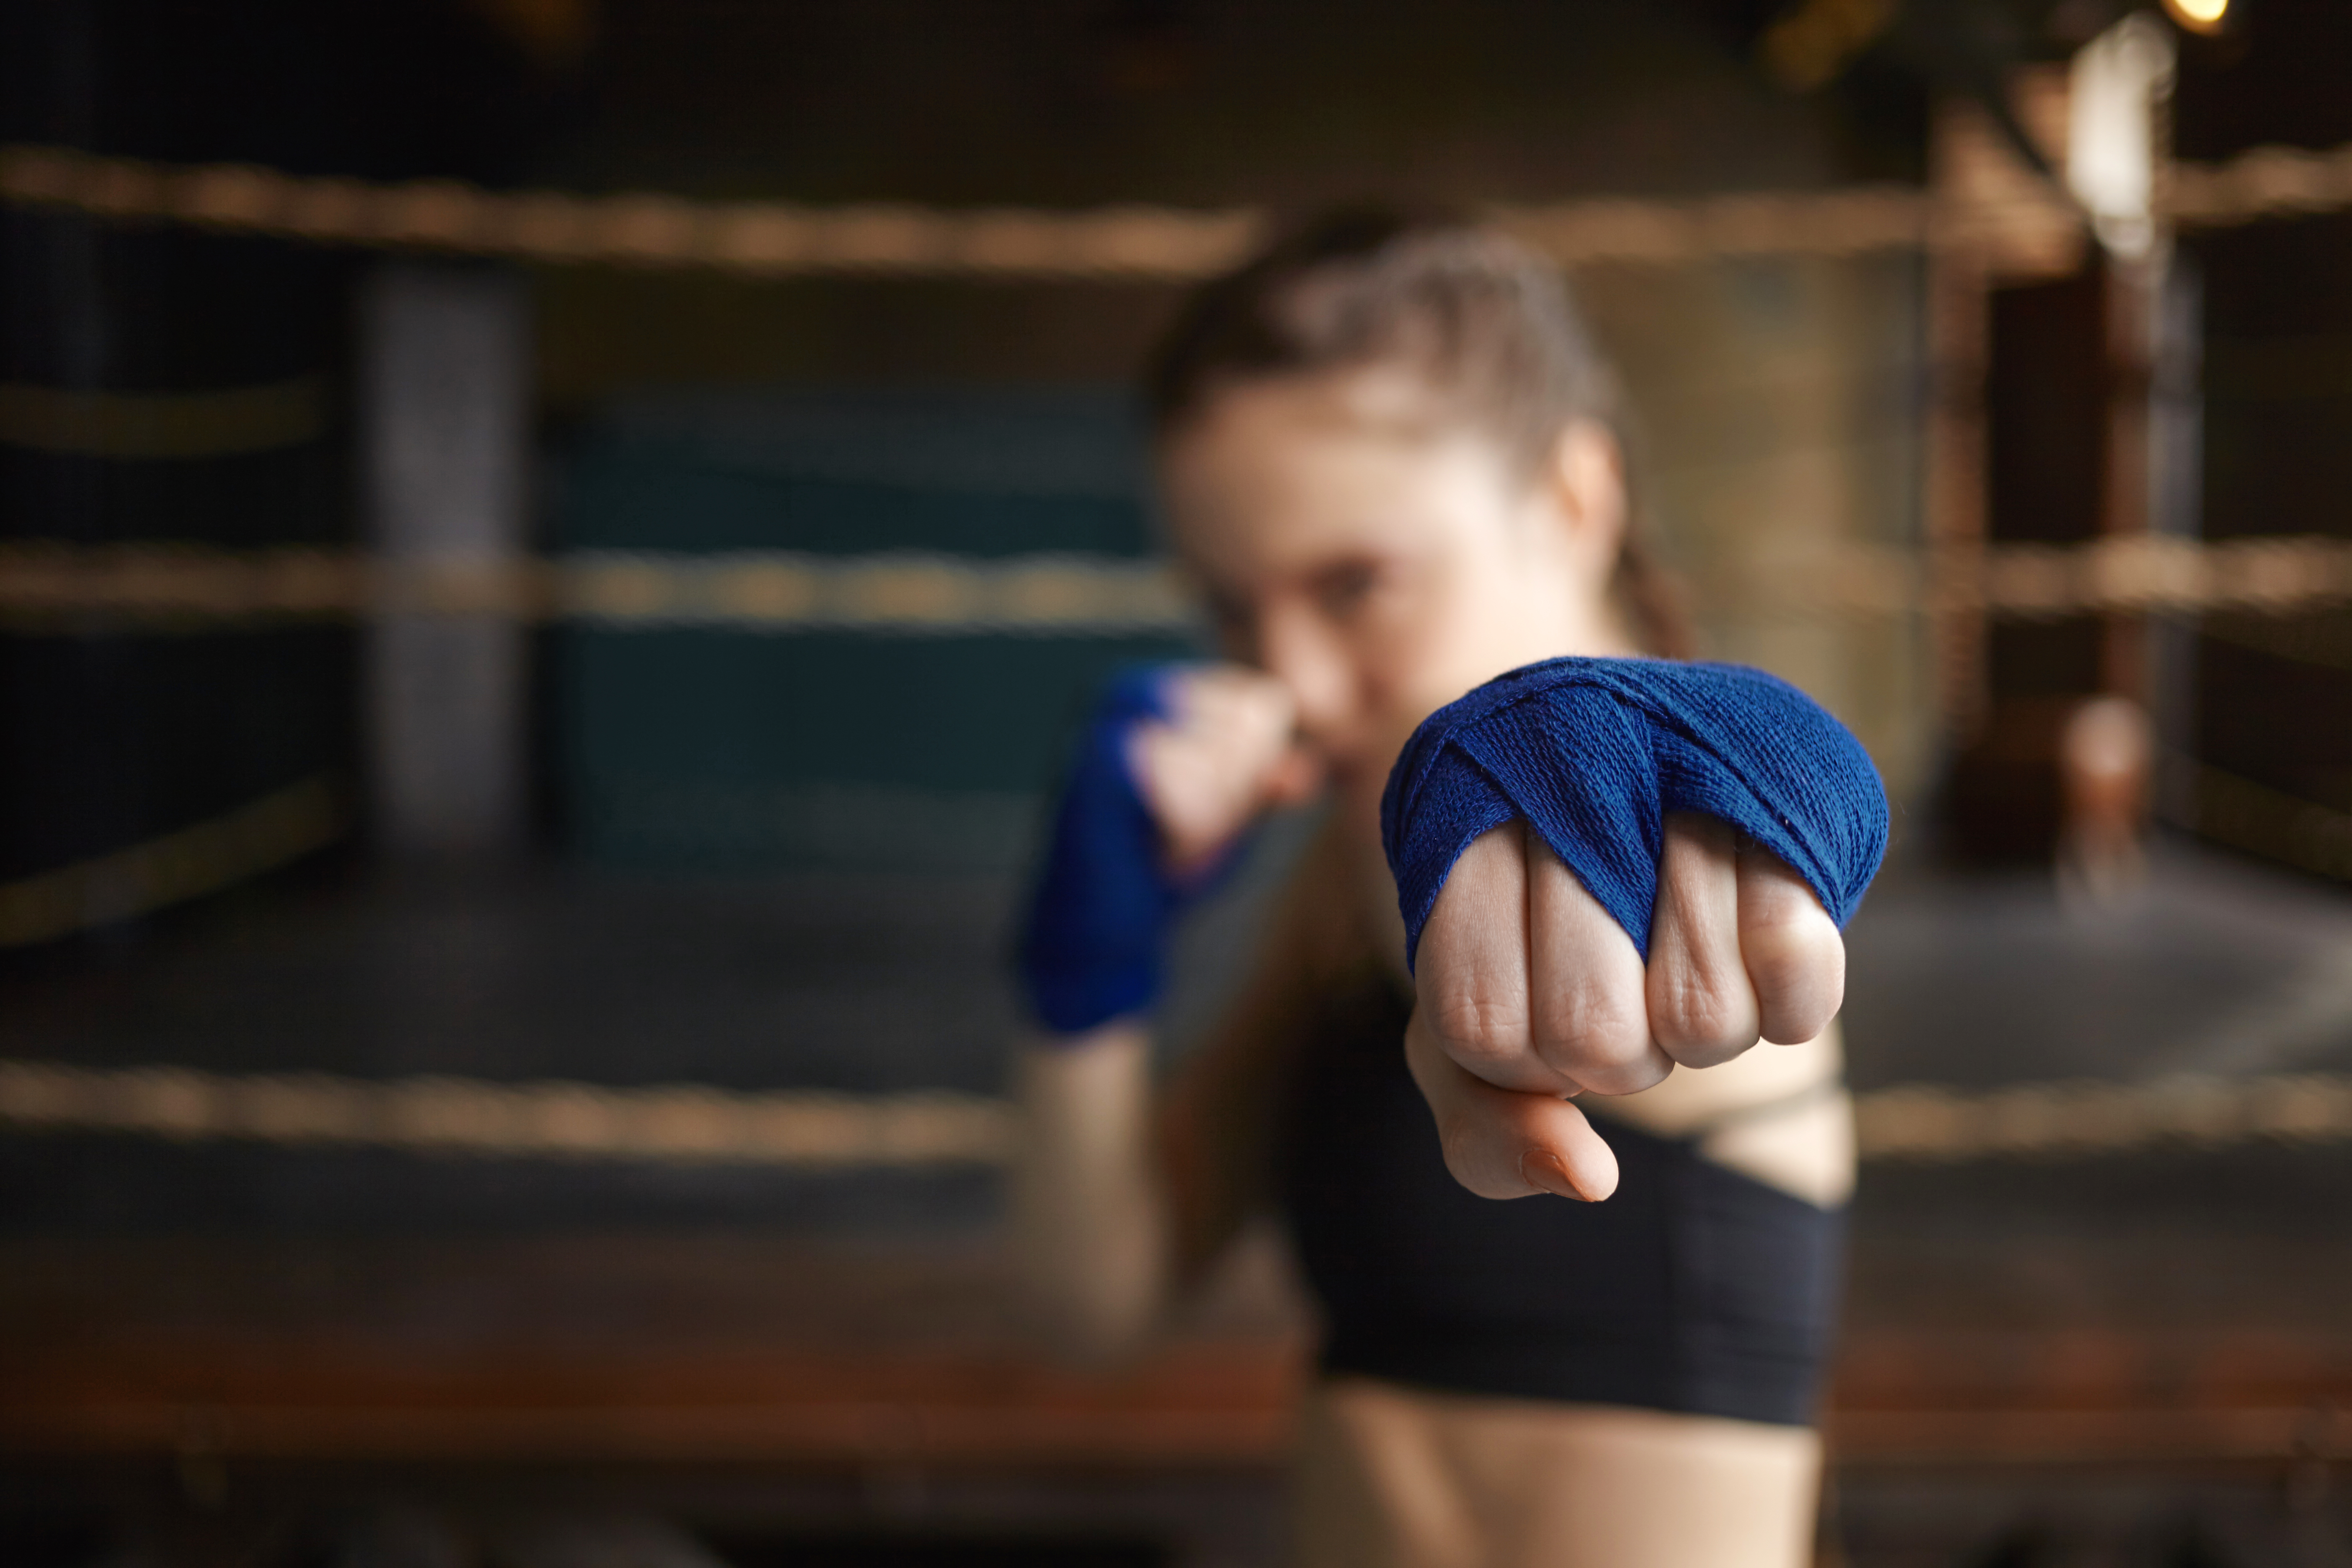
boxing, strong, female, fitness, fighter, punch, sport, young, girl, exercise, beautiful, athlete, attractive, bandage, boxer, fit, hit, power, strength, workout, fight, active, adult, body, champion, competition, kickboxing, motivation, endurance, lifestyle, training, hand, background, caucasian, healthy, martial, modern, people, person, wrap, defense, self, black, white, women, woman, gloves, determination, muscular, focus, finger, child, arm, fun, photography, wood, thumb, toddler